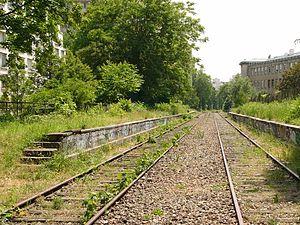
La liste des gares de la ligne de Petite Ceinture recense les gares de cette ligne ferroviaire située à Paris, en France.